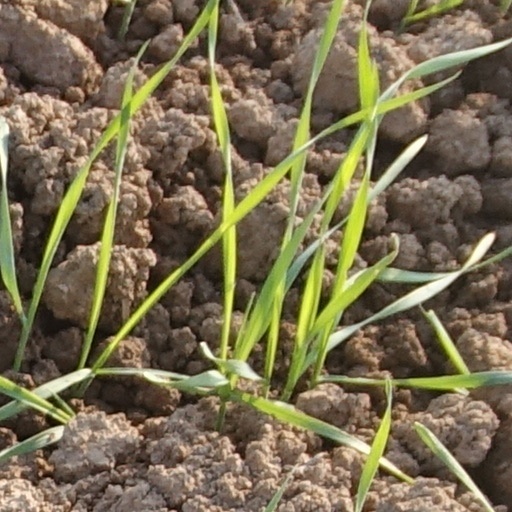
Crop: wheat